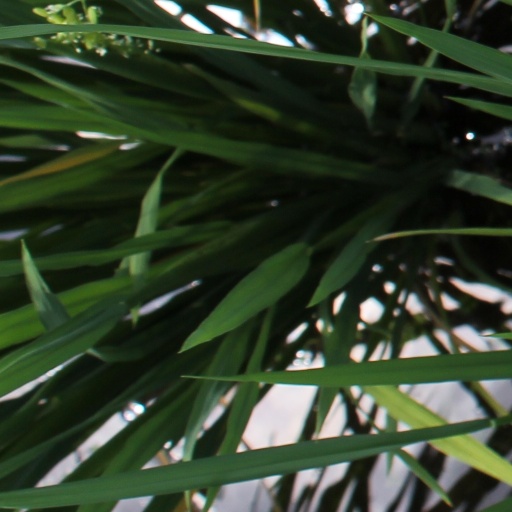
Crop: rice